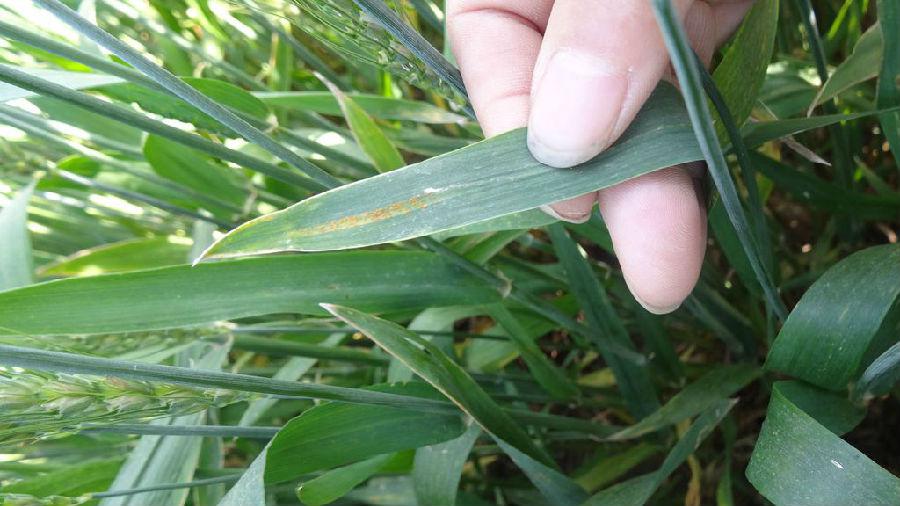
Plant: Wheat
Disease: wheat stripe rust